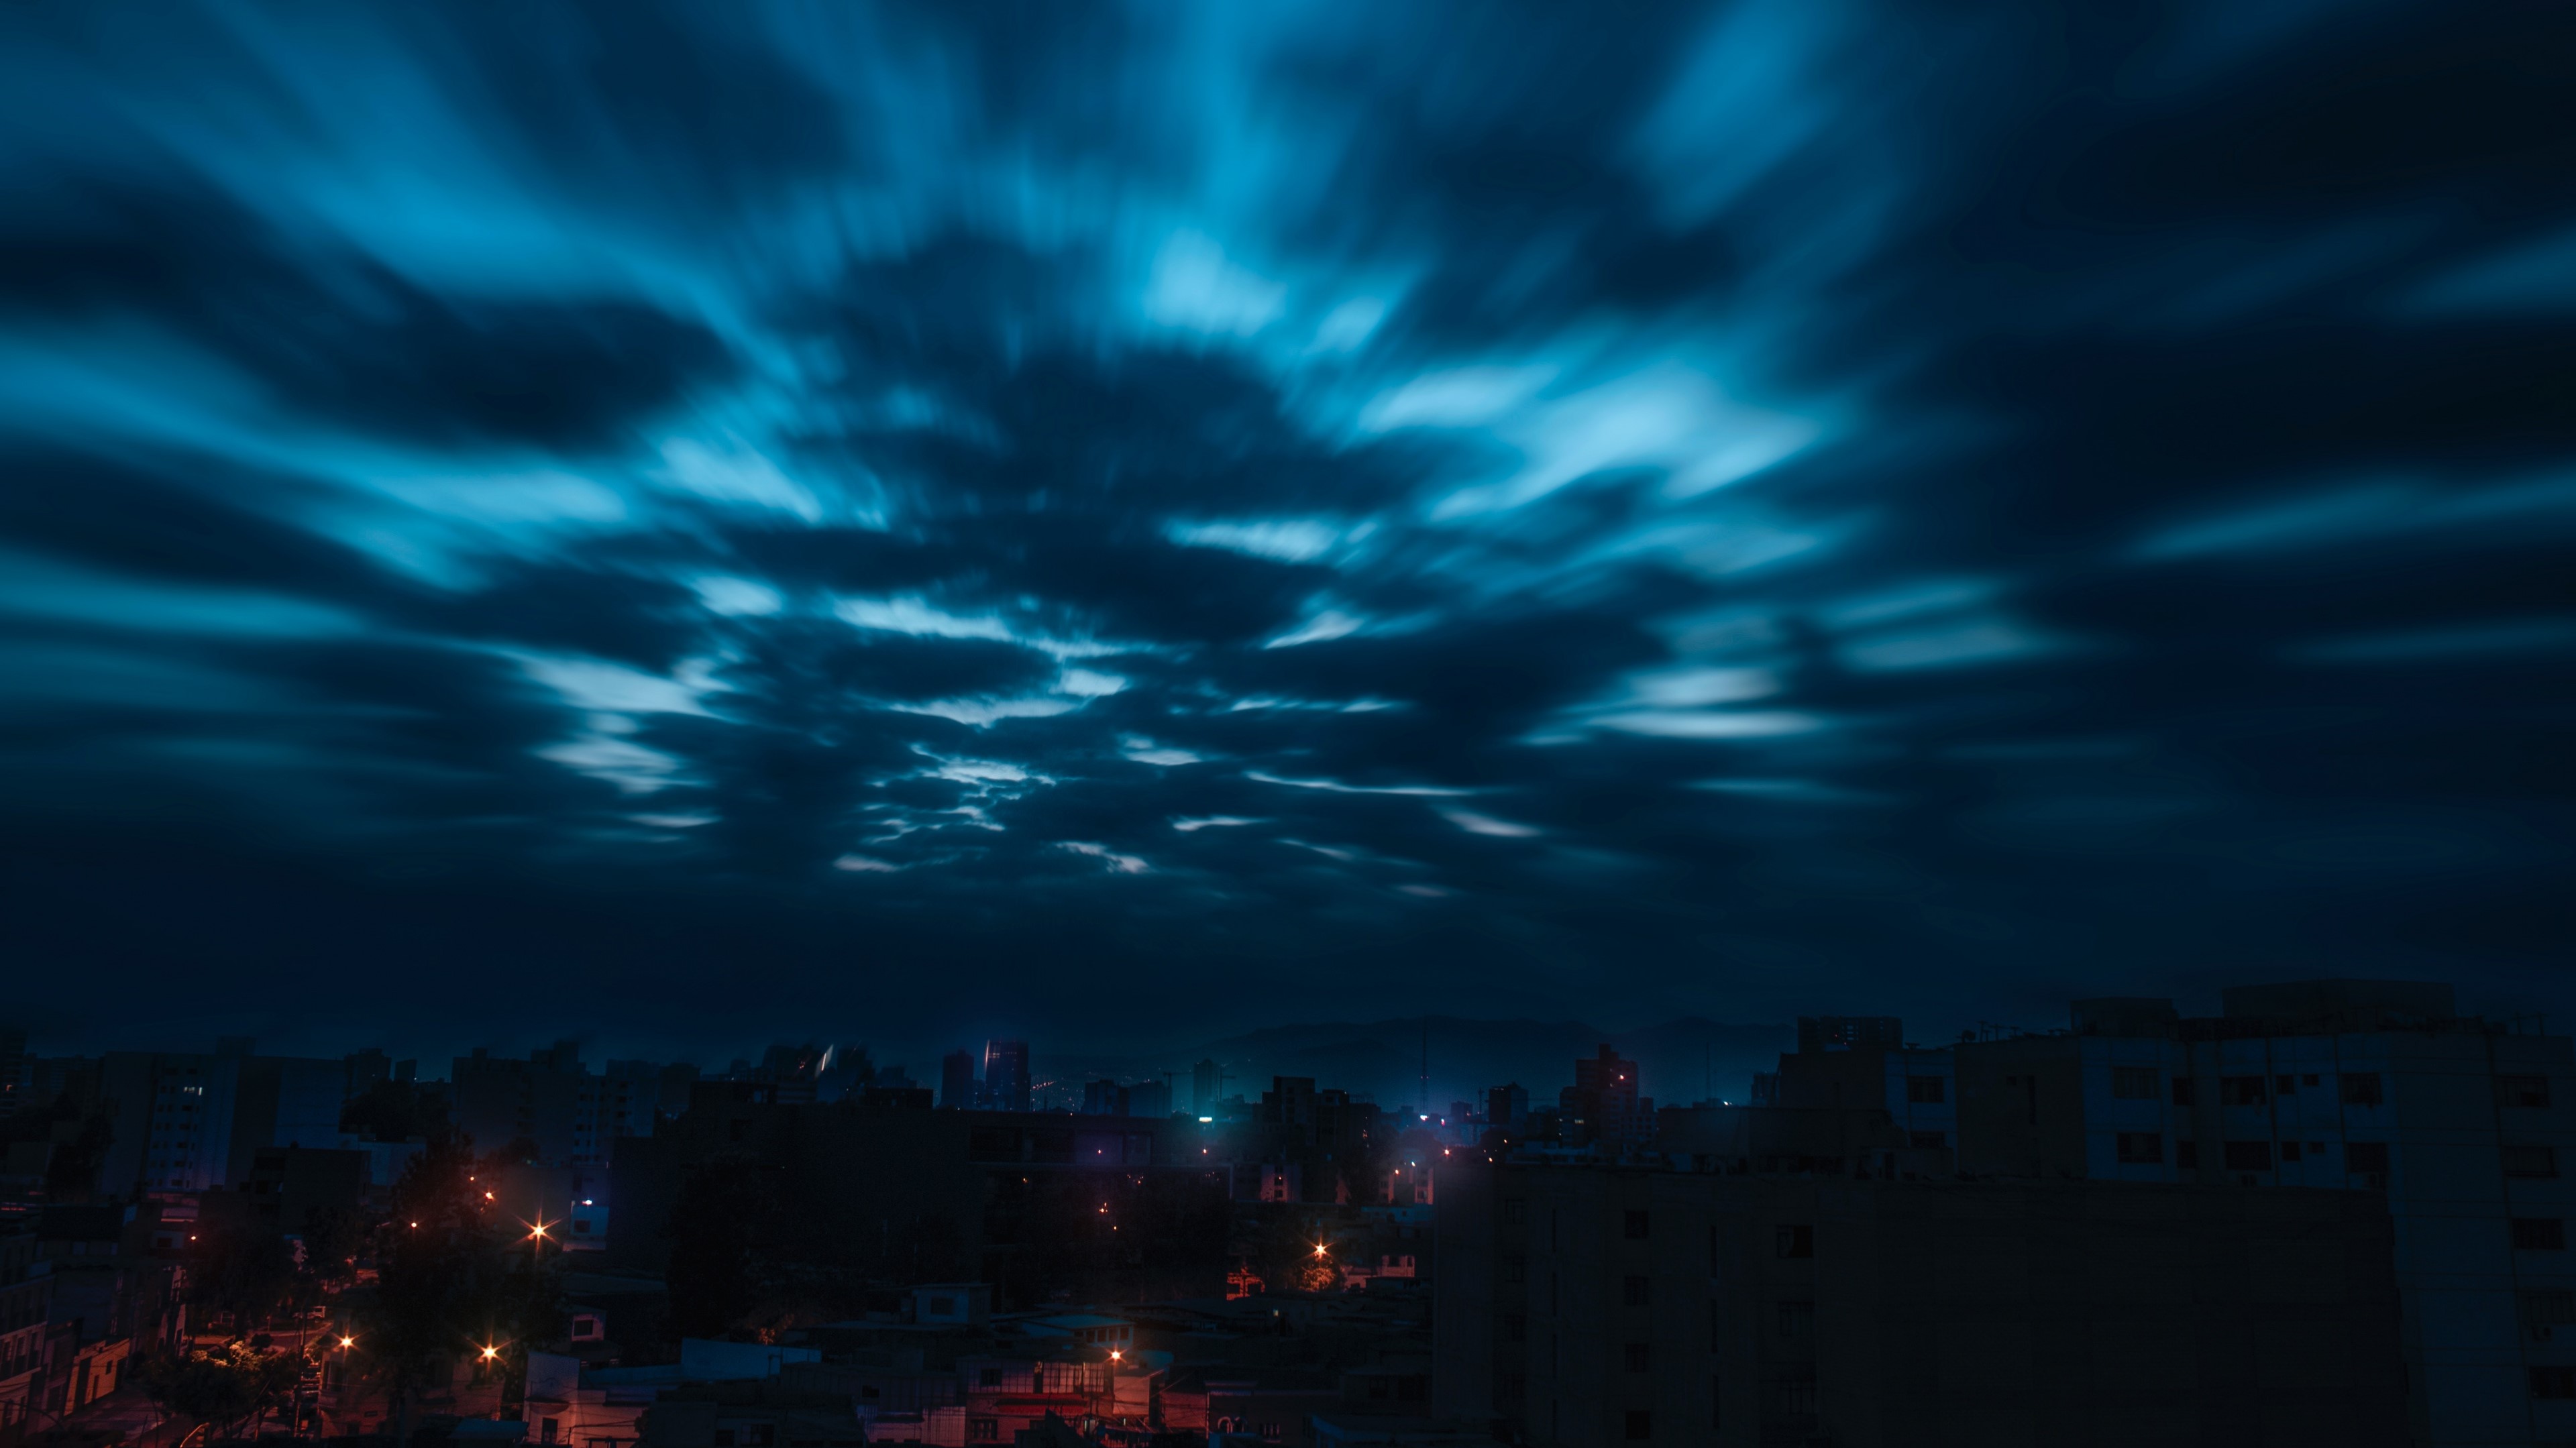
sky, sunset, city, night, clouds, cloud, evening, sun, landscape, cityscape, nature, skyline, sunrise, blue, dusk, orange, view, light, urban, twilight, building, panorama, yellow, morning, dawn, atmosphere, darkness, urban area, metropolitan area, metropolis, electric blue, midnight, downtown, suburb, tower block